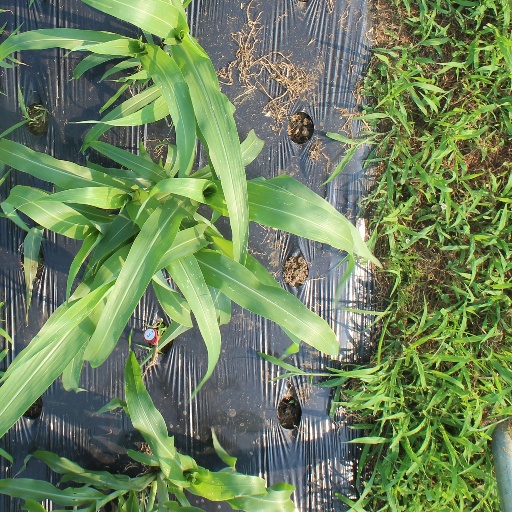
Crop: sorghum